Carry On Screaming!

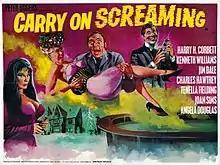
Original UK quad poster

Carry On Screaming! is a 1966 British comedy horror film, the twelfth in the series of 31 "Carry On" films (1958–1992). It was the last of the series to be made by Anglo-Amalgamated before the series moved to The Rank Organisation. Of the regular cast, it features Kenneth Williams, Jim Dale, Charles Hawtrey, Joan Sims, Bernard Bresslaw and Peter Butterworth. It also features Harry H. Corbett in his only series appearance and Fenella Fielding making her second and final appearance. Angela Douglas makes the second of her four Carry On appearances. "Carry On Screaming" is a parody of the Hammer horror films, which were also popular at the time. The film was followed by Carry On "Don't Lose Your Head" (1967).